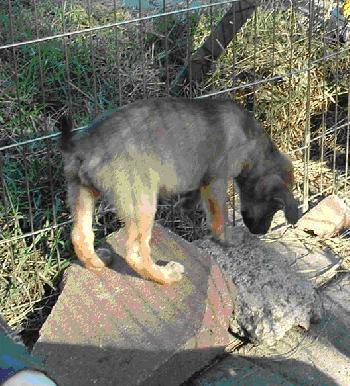
Label: dog